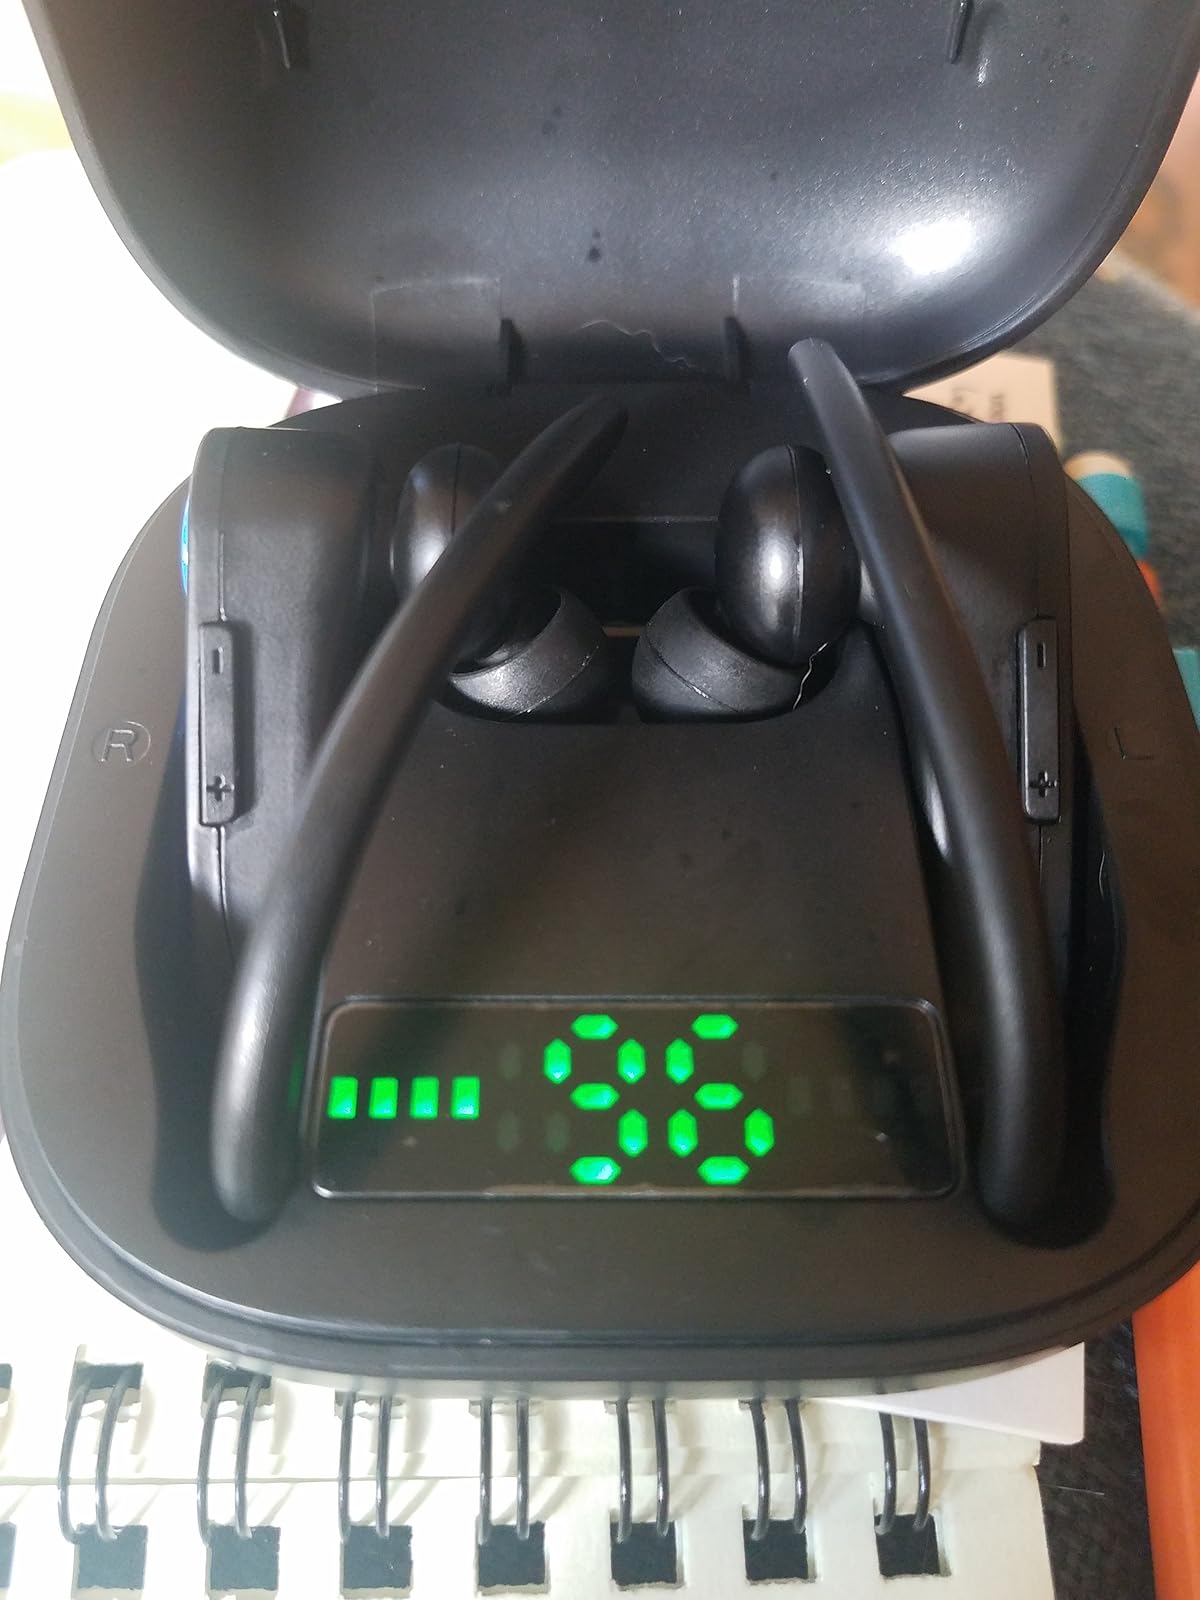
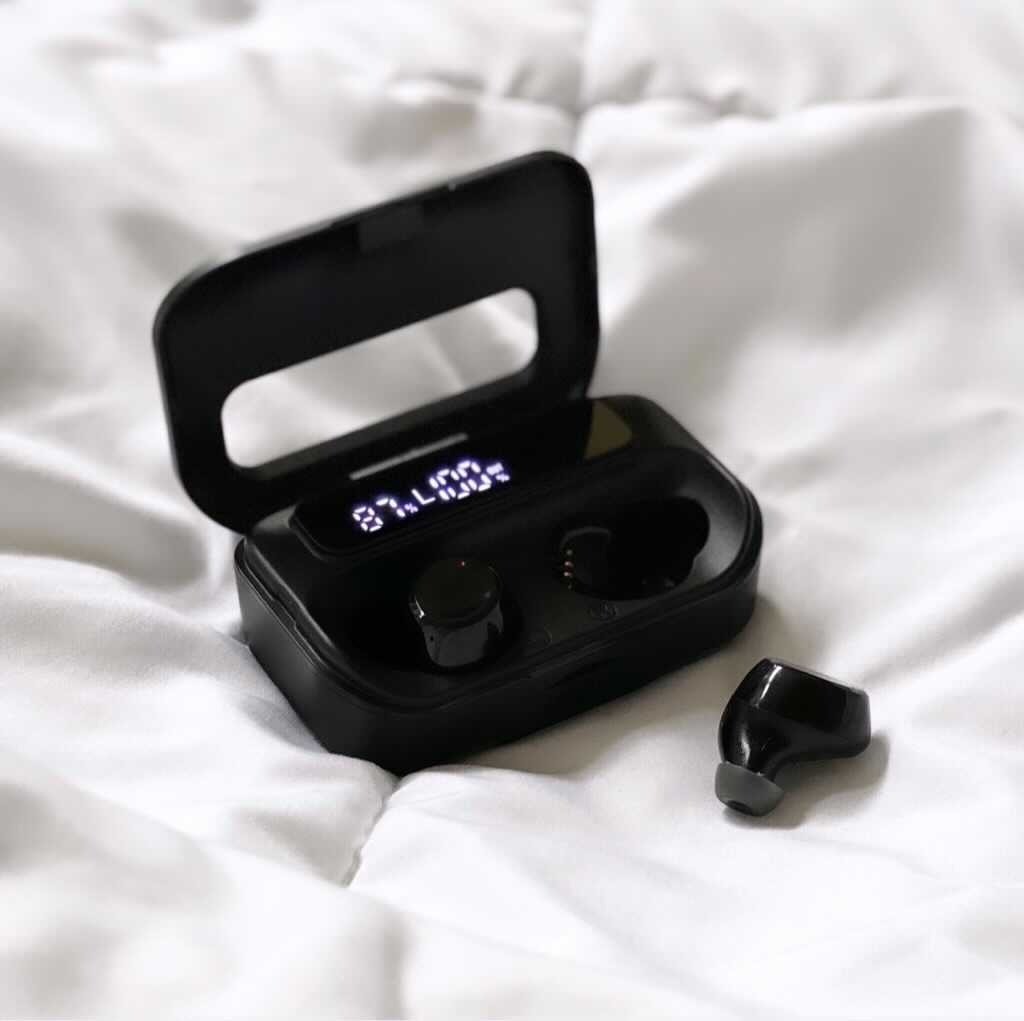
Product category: earbuds
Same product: no